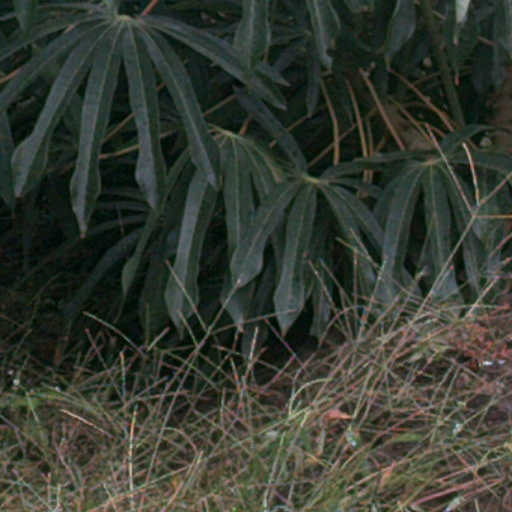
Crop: cassava